Sino-Indian War

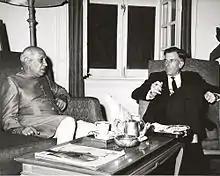
U.S. Ambassador to India John Kenneth Galbraith and Prime Minister Nehru conferring at the time of the conflict. This photograph was taken by the United States Information Service (USIS) and sent to President John F. Kennedy with a letter from Galbraith dated 9 November 1962.

On the western theatre, PLA forces launched a heavy infantry attack on 18 November near Chushul. Their attack started at 4:35 am, despite a mist surrounding most of the areas in the region. At 5:45 the Chinese troops advanced to attack two platoons of Indian troops at Gurung Hill.